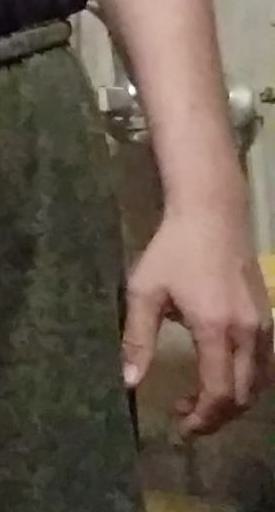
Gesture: no_gesture